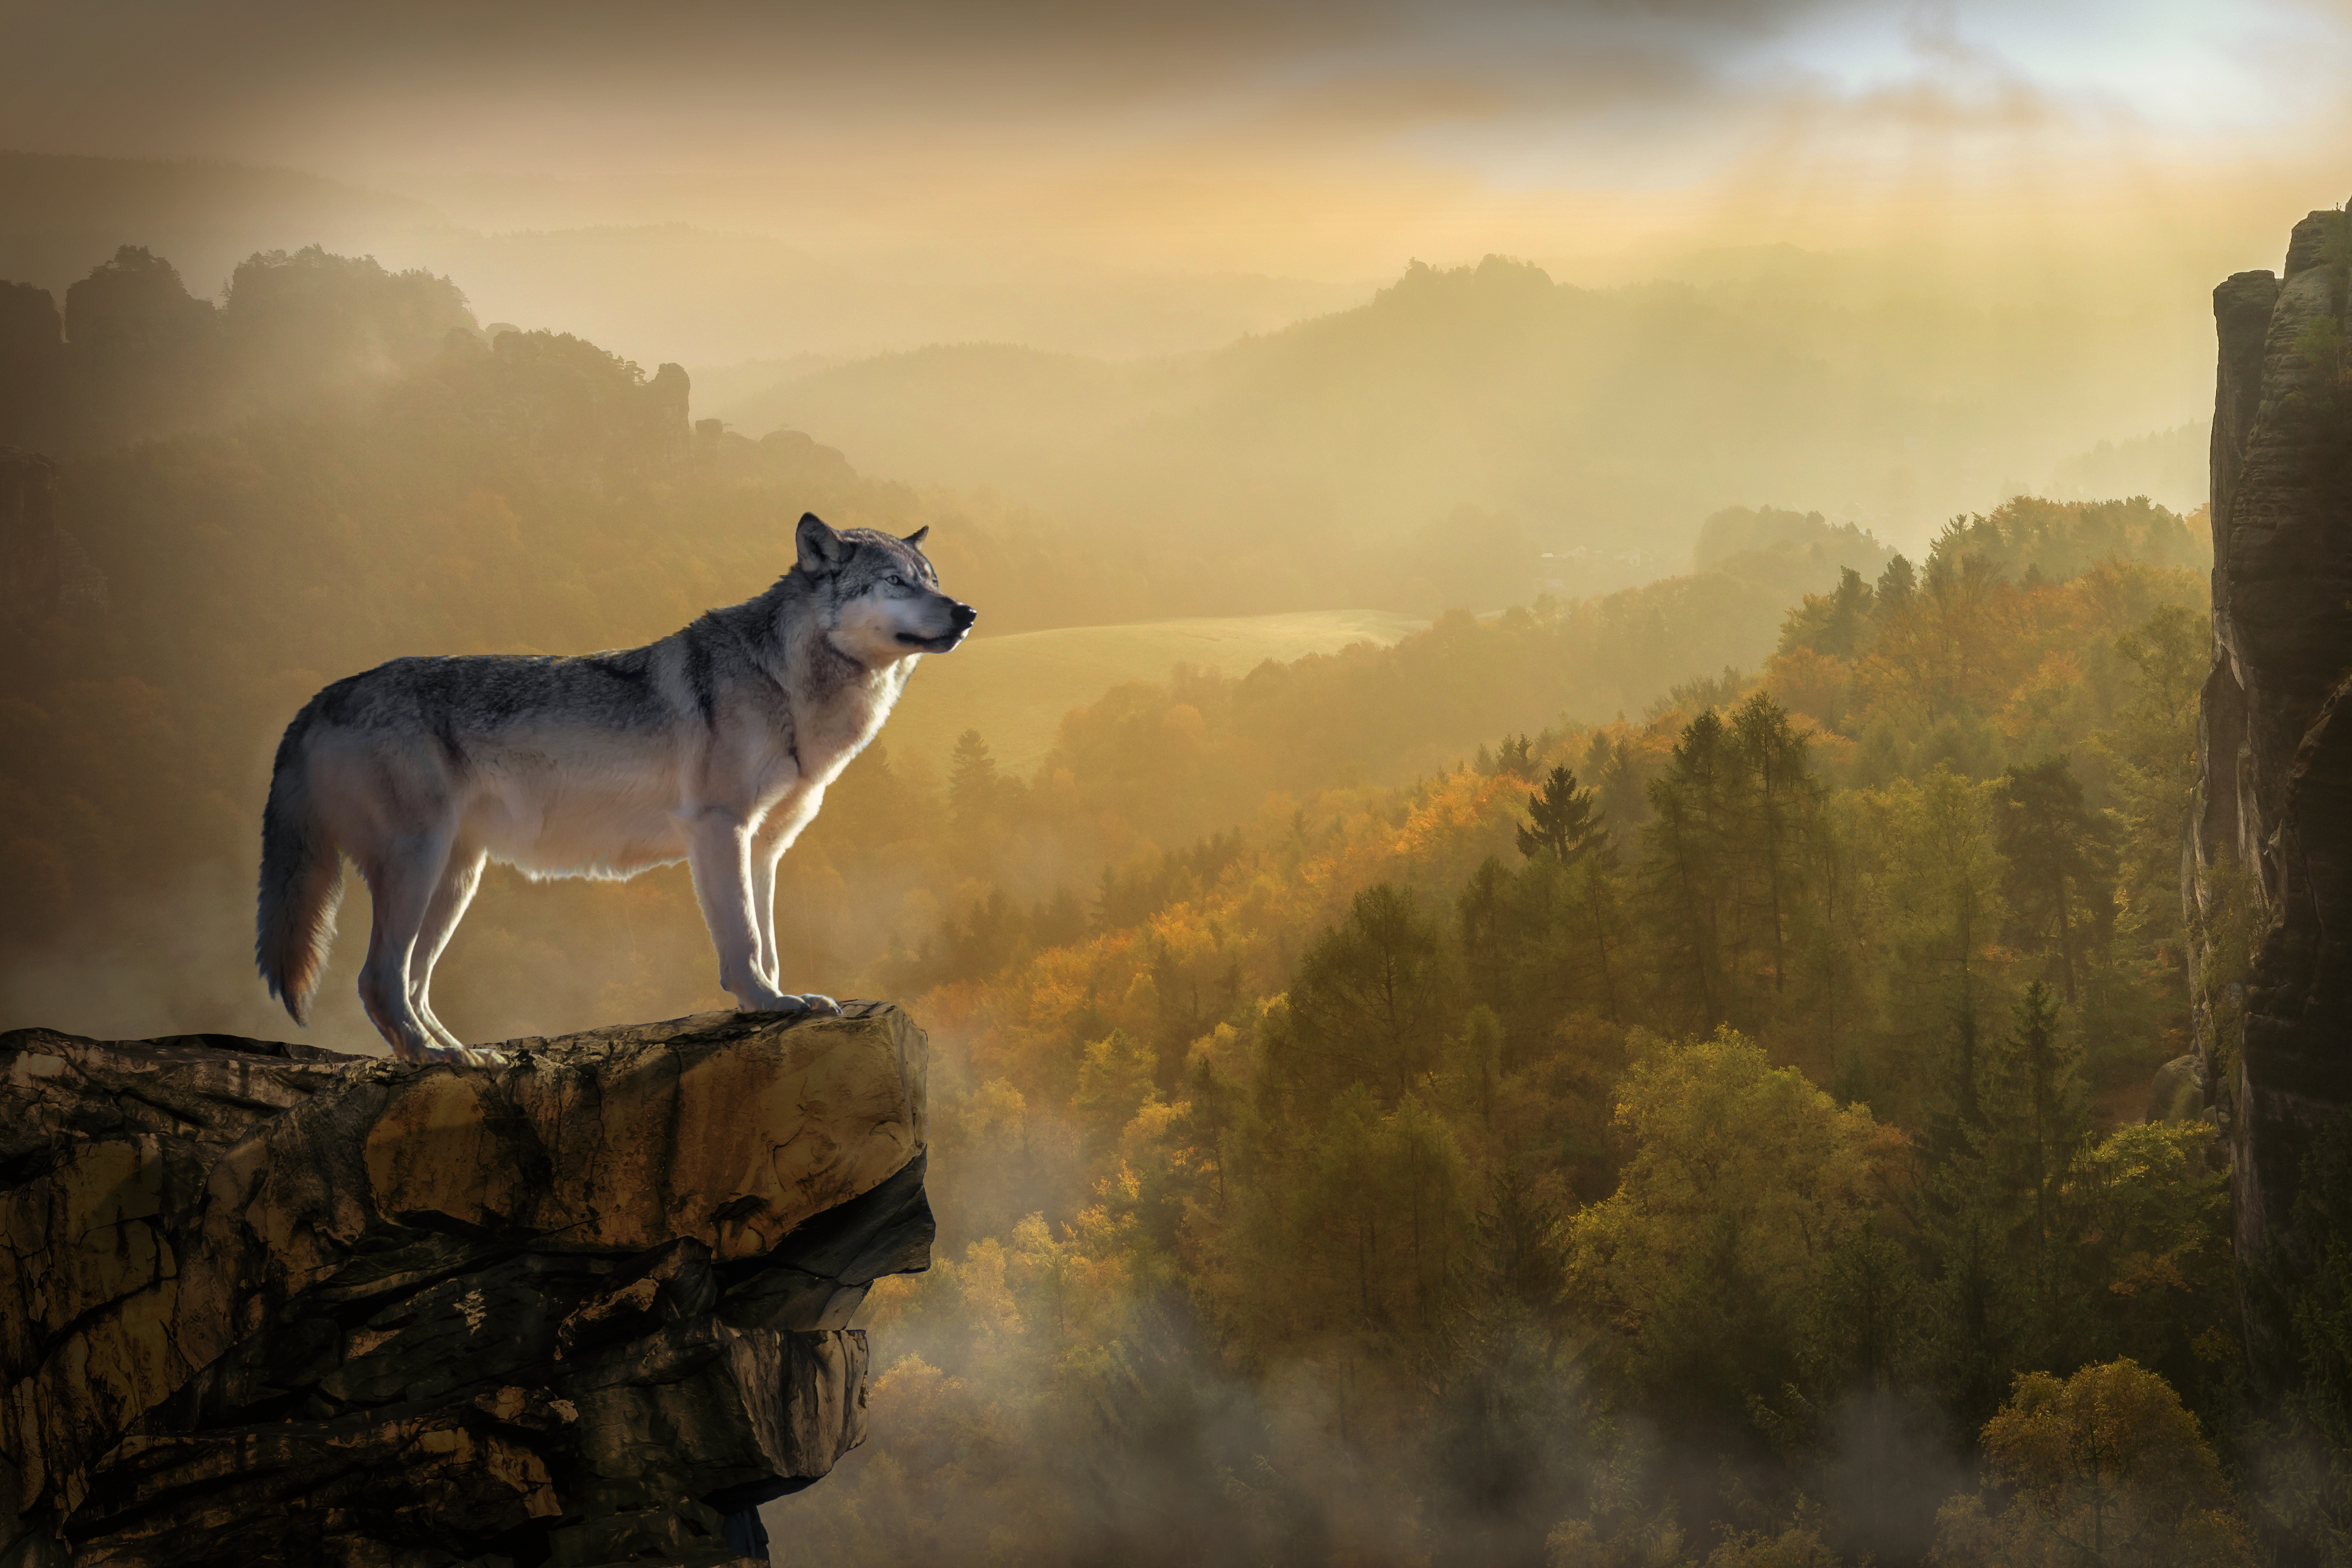
wolf, solitude, tranquility, idyll, landscape, mountains, hills, sunrise, nature, wildlife, atmospheric phenomenon, wolfdog, czechoslovakian wolfdog, canidae, sky, canis, canis lupus tundrarum, saarloos wolfdog, atmosphere, carnivore, northern inuit dog, mist, sunlight, tamaskan dog, red wolf, forest